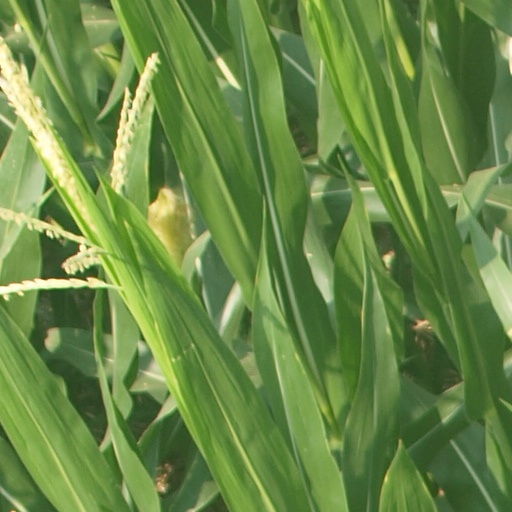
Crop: maize; corn